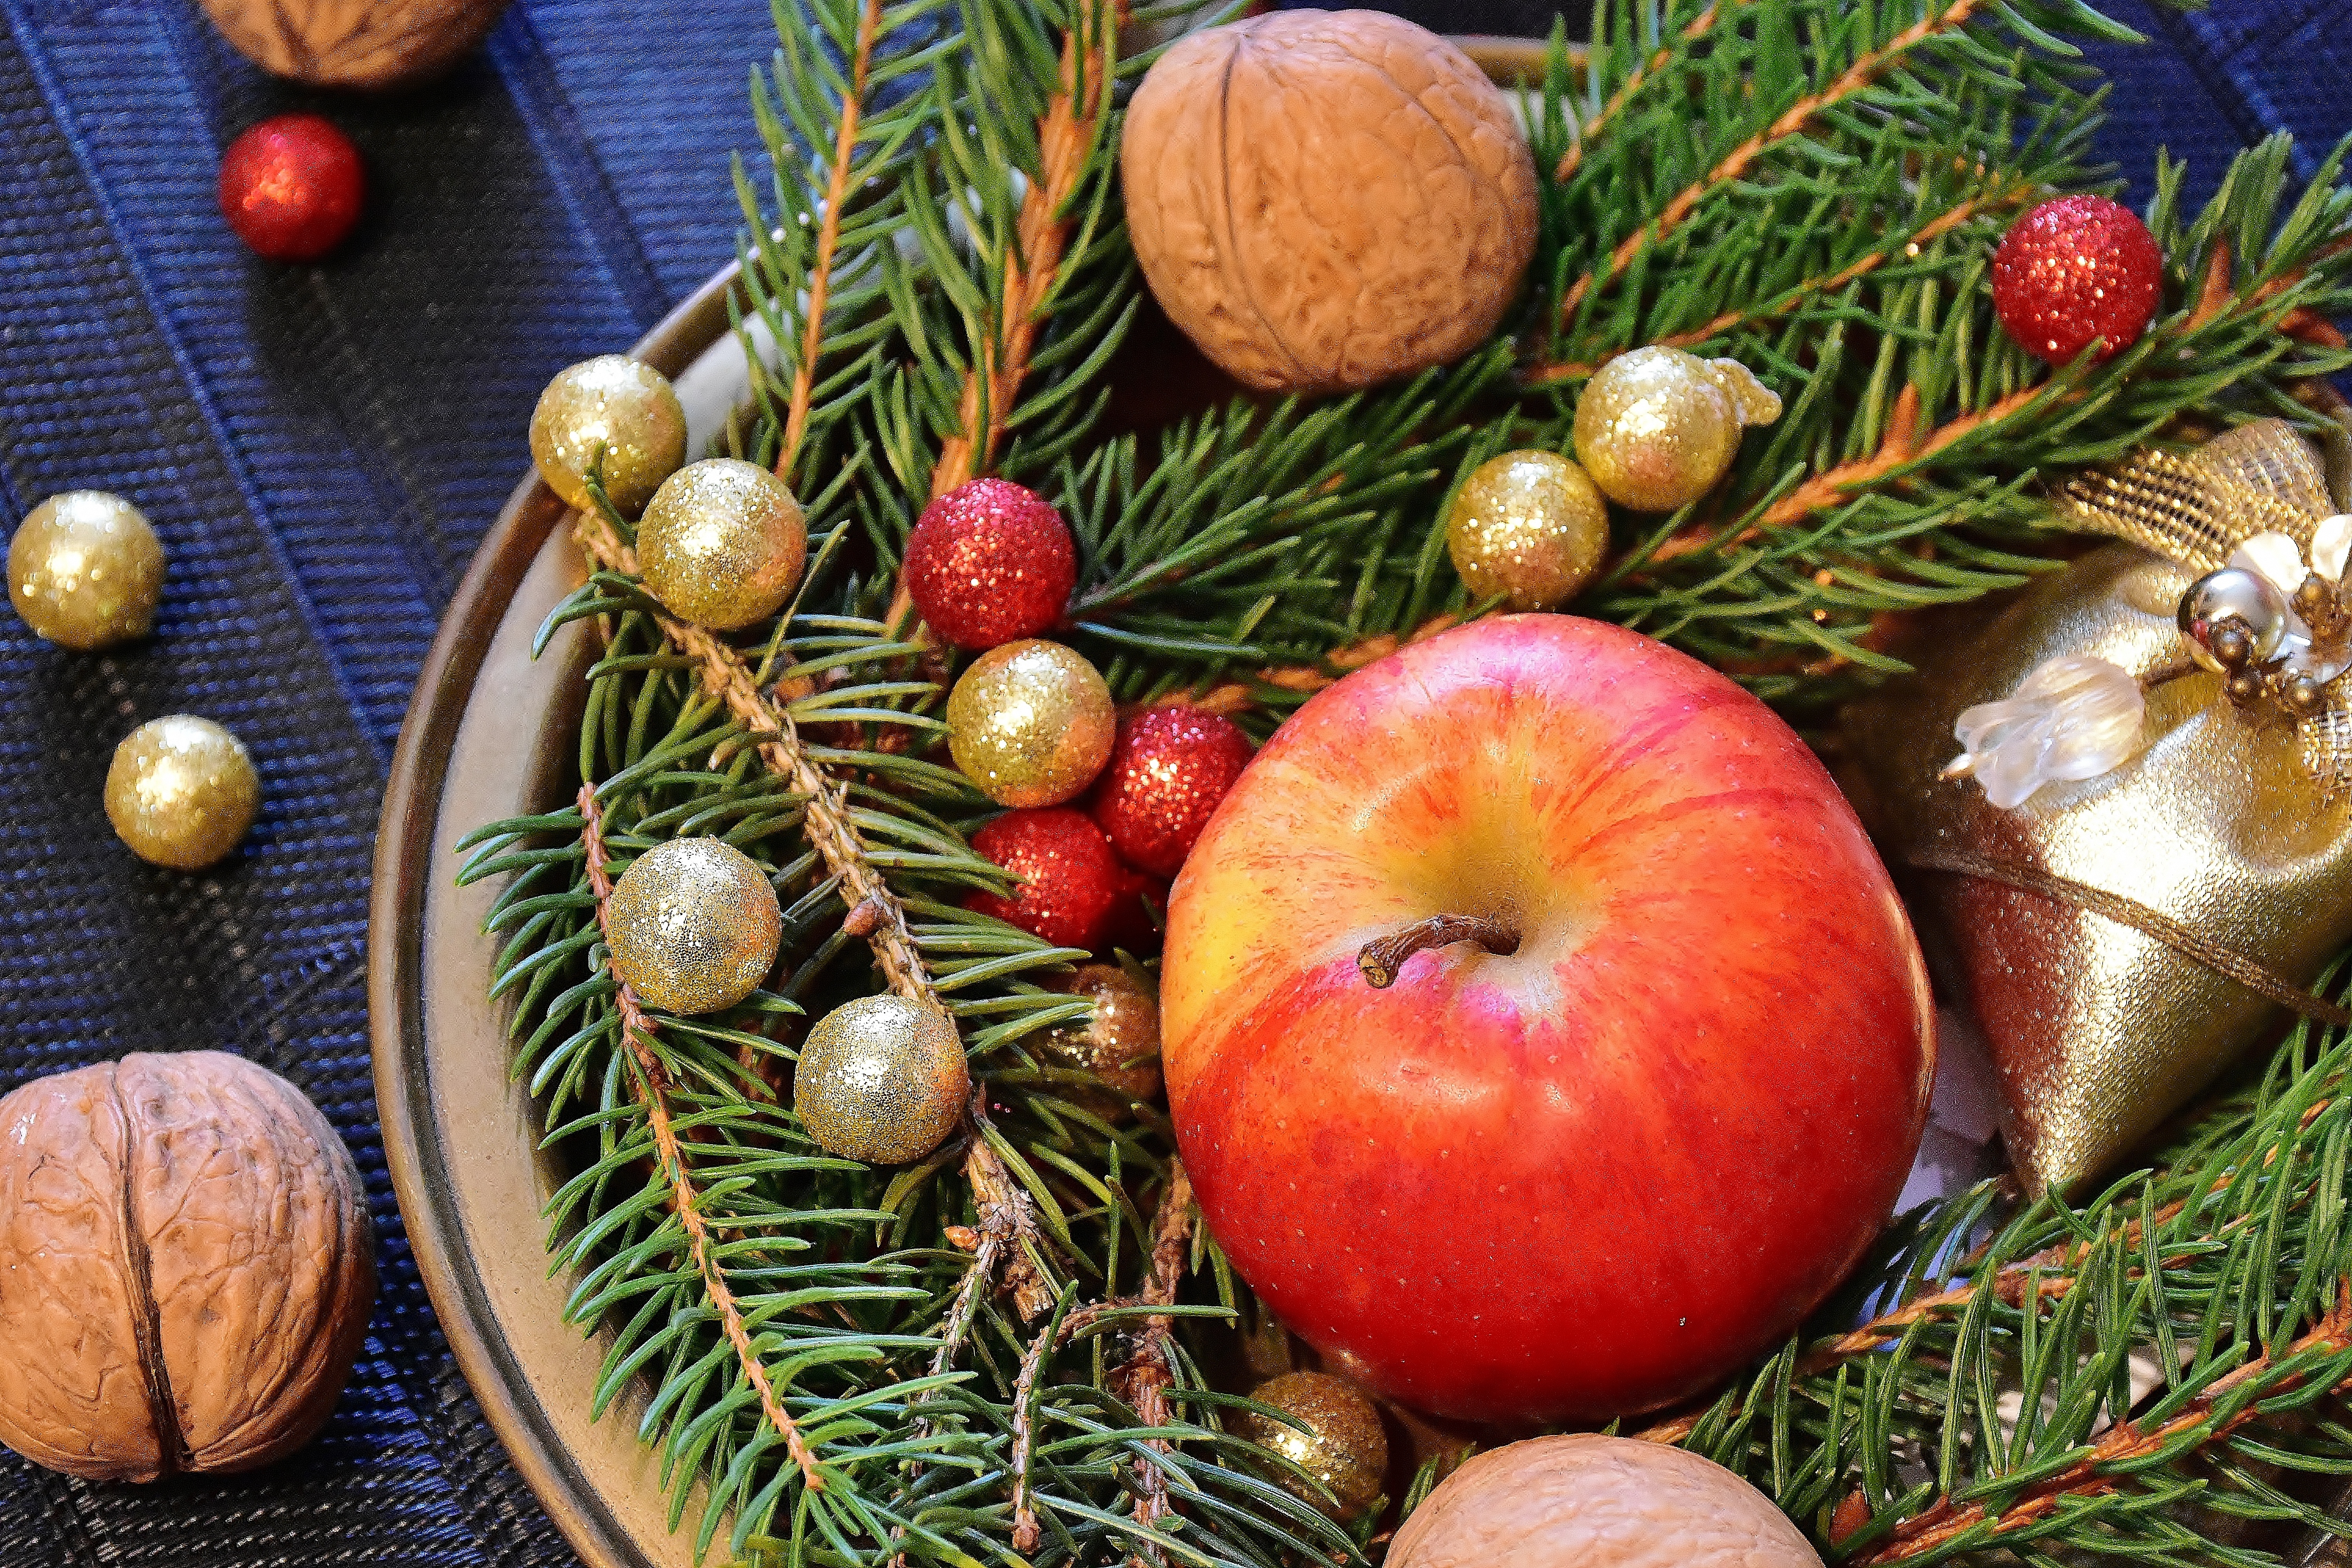
apple, tree, branch, plant, decoration, food, green, red, produce, autumn, christmas, shell, advent, christmas decoration, christmas time, jewellery, holly, nuts, festival, contemplative, holidays, branches, christmas motif, walnuts, customs, land plant, end of the year, christmas branch